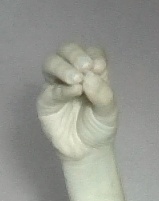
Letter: ha